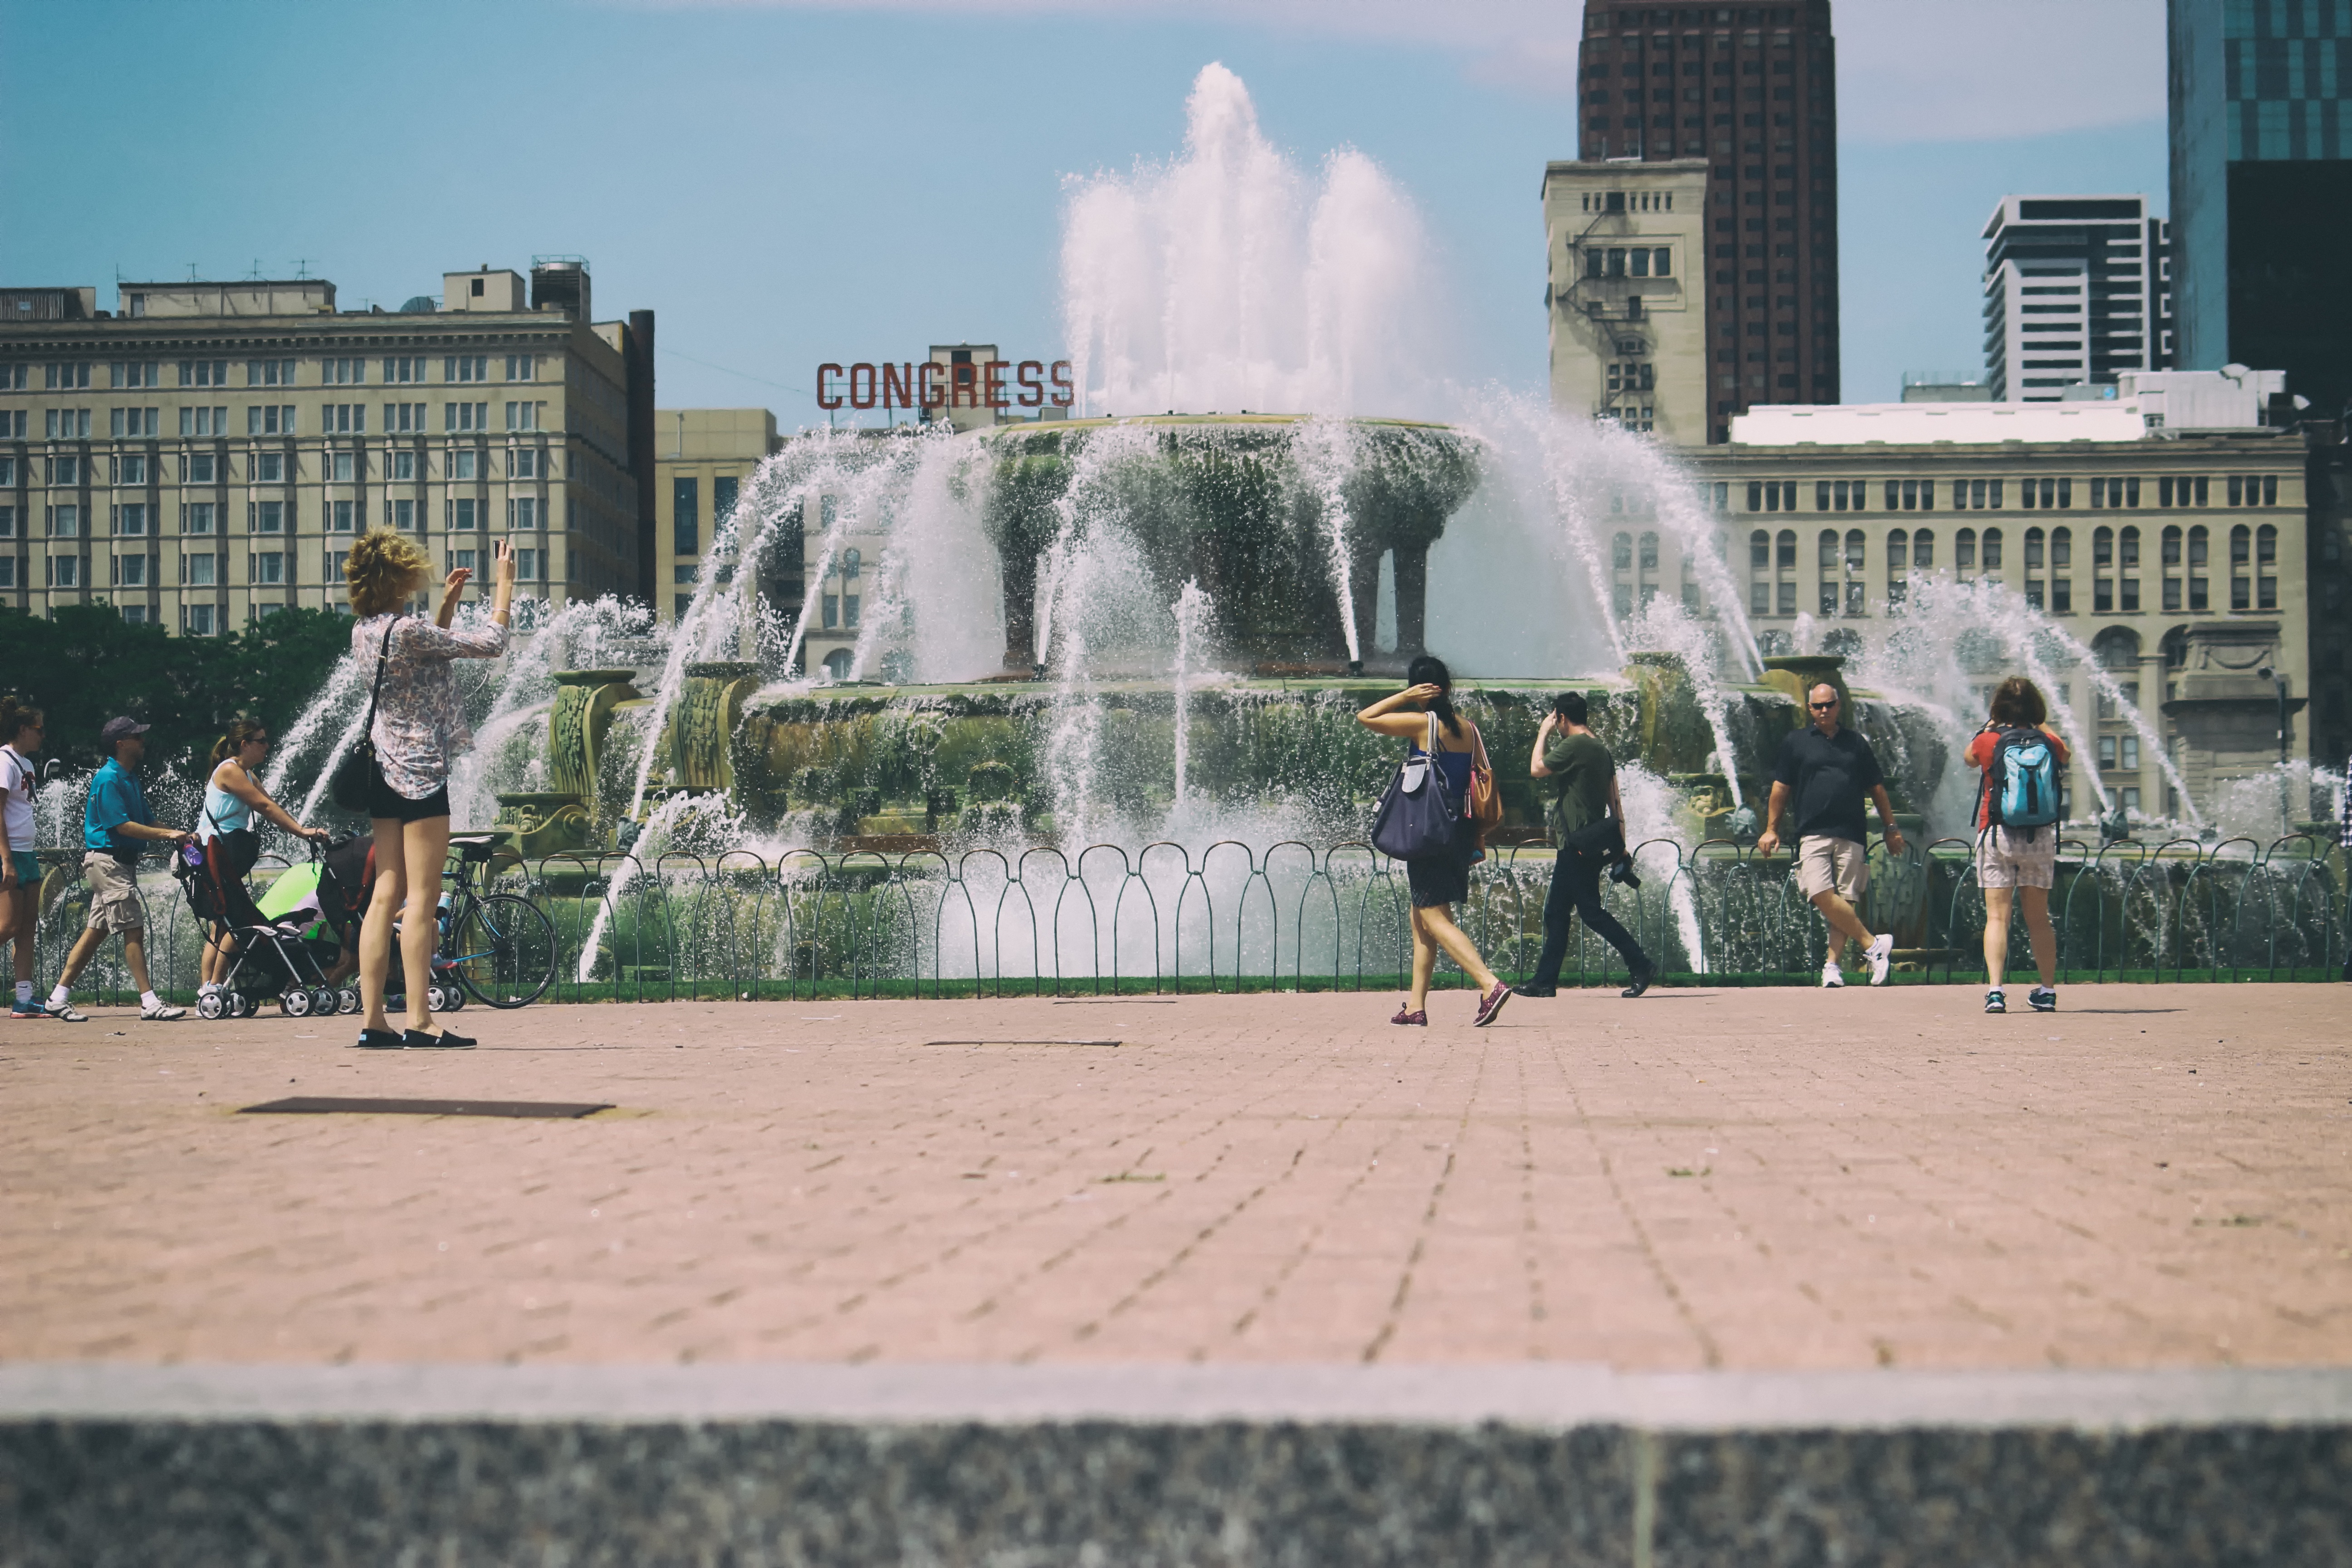
city, vacation, park, memorial, fountain, town square, water feature